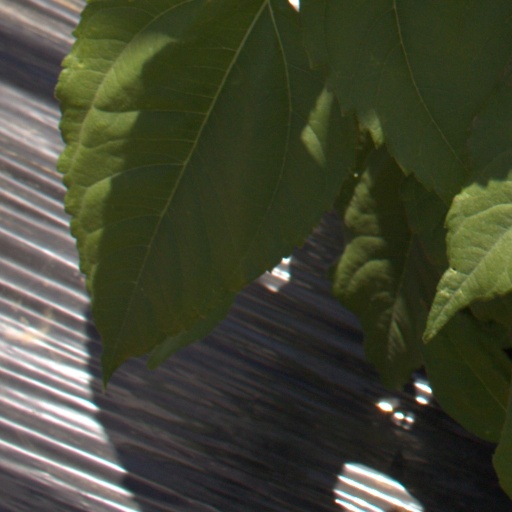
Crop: Jerusalem artichoke